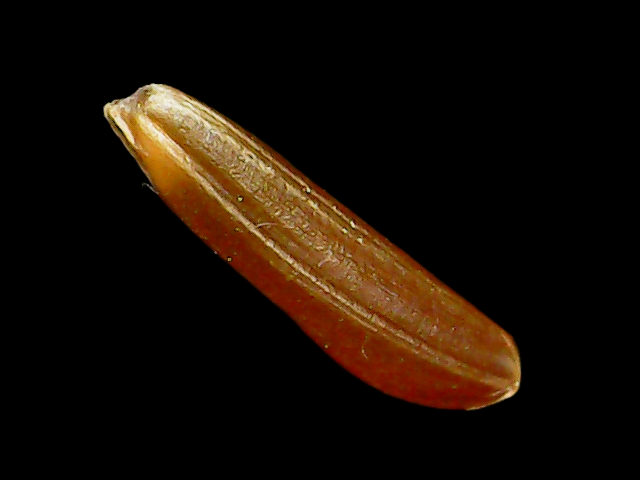
Rice variety: Binadhan20